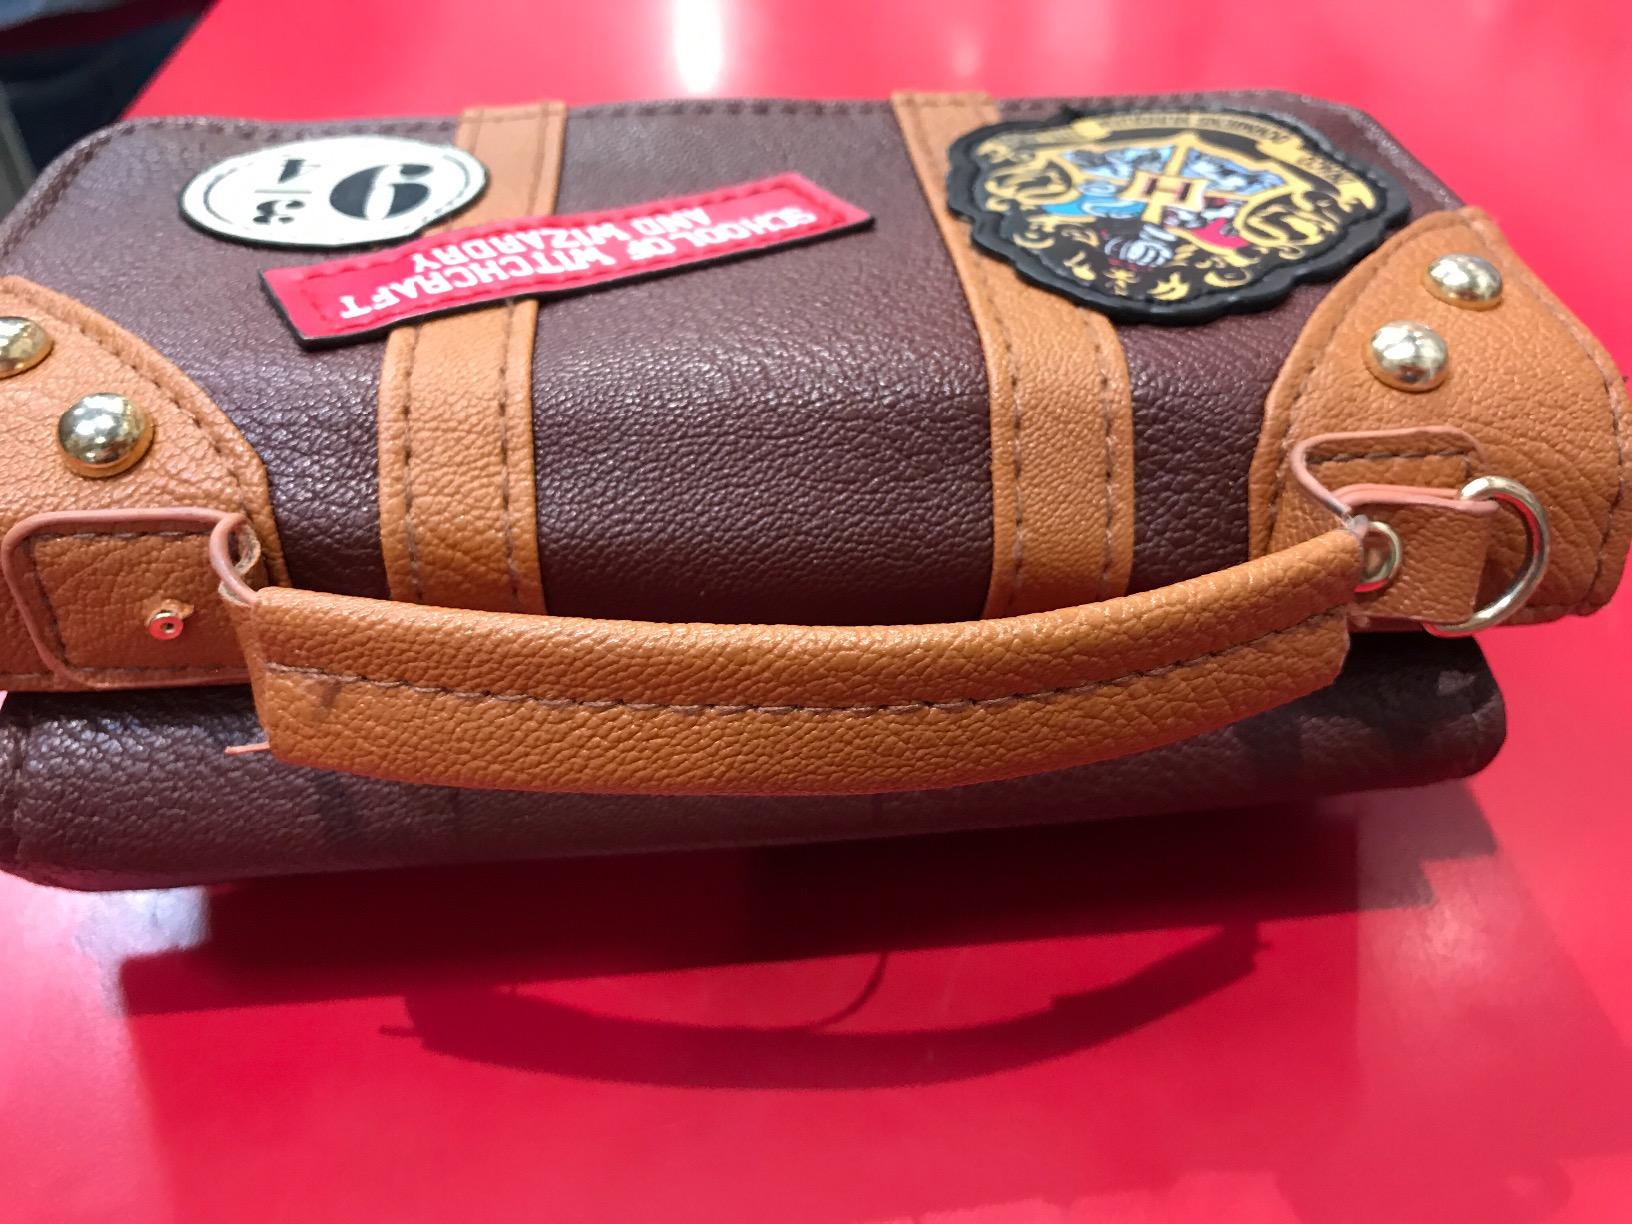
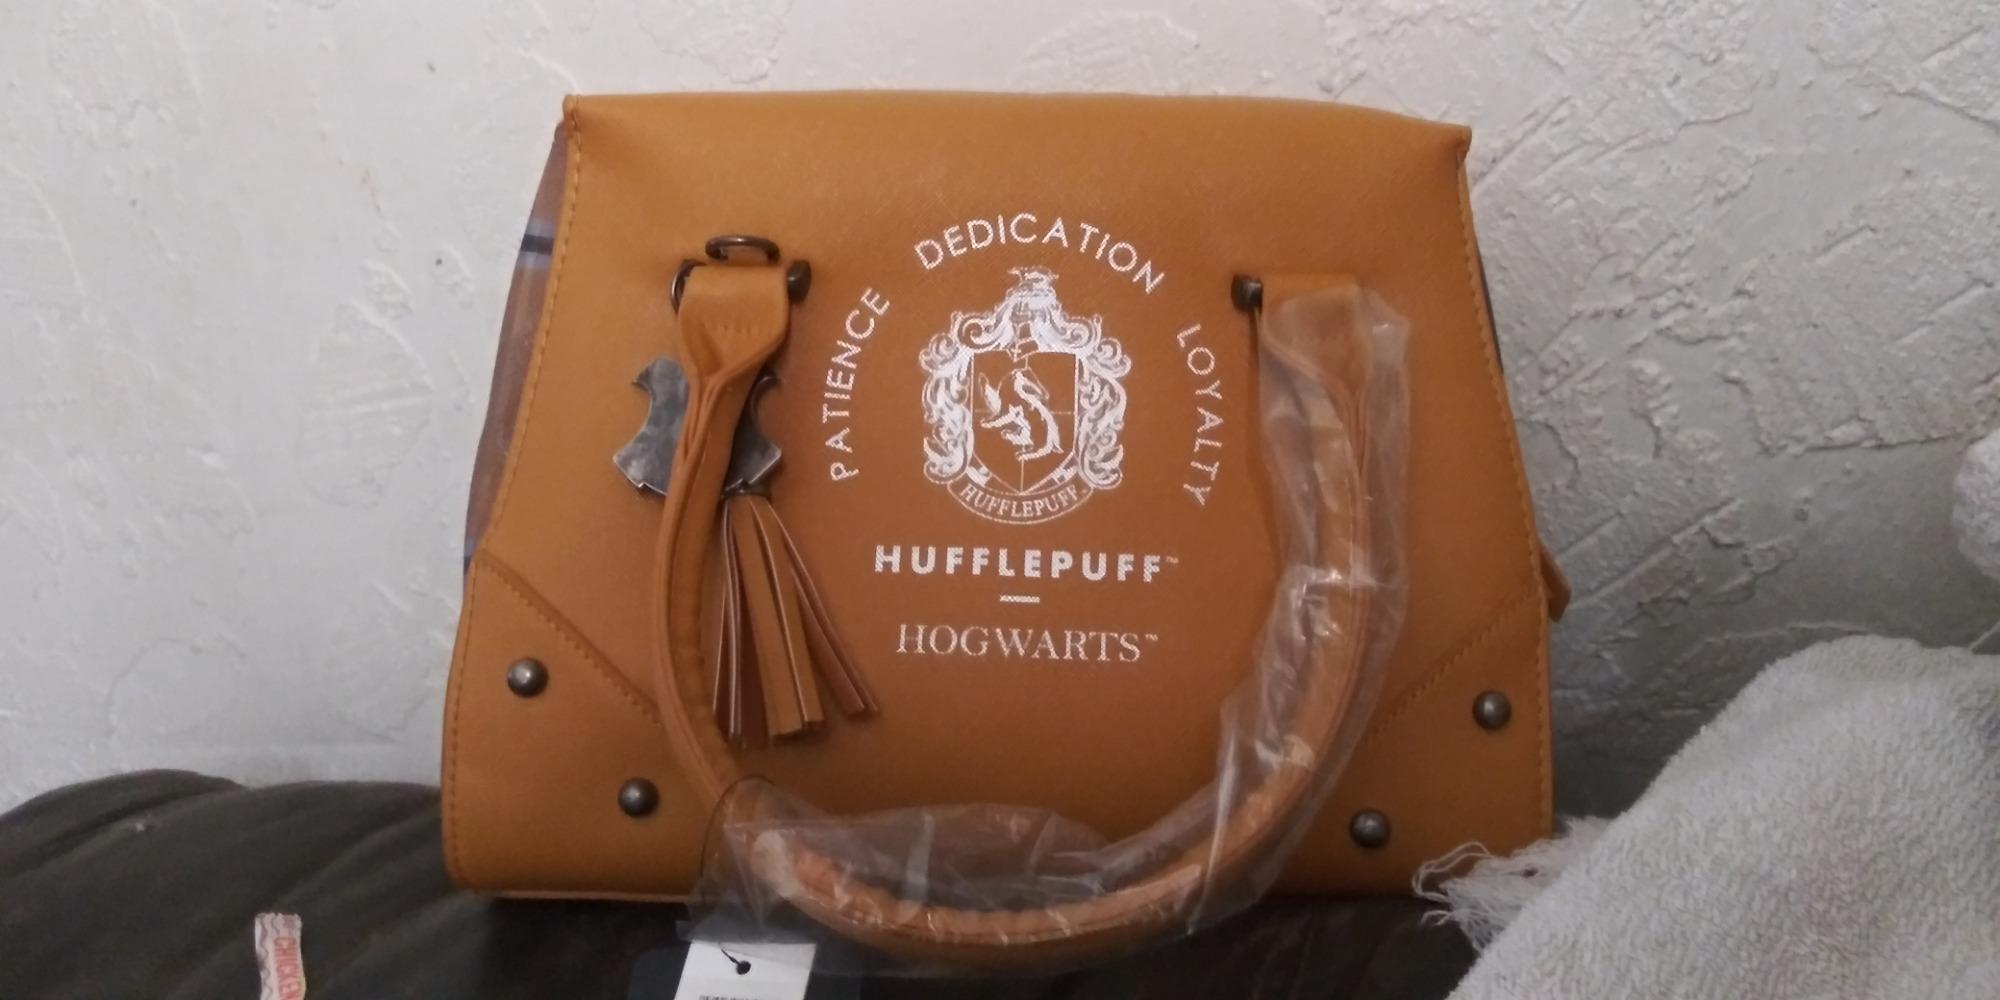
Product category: accessories_handbag
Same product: no